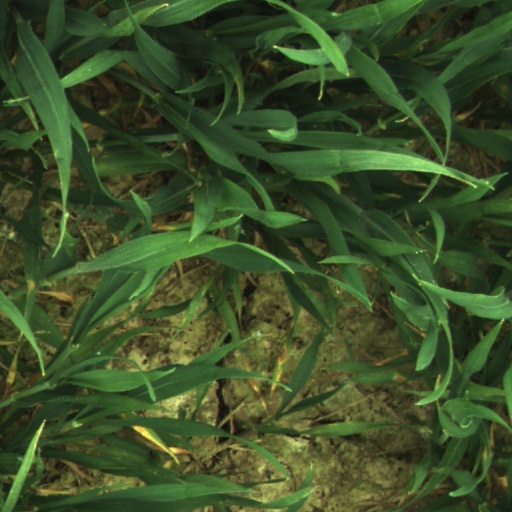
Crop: wheat